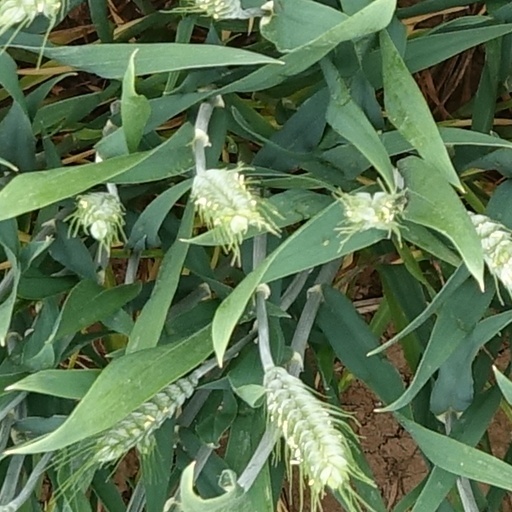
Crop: wheat